WKJK

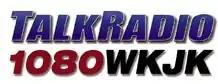
Previous logo

iHeartMedia owns two talk stations in Louisville. WHAS 840 AM airs mostly local talk shows while WKJK's lineup is largely nationally syndicated programs. The schedule includes "This Morning, America's First News with Gordon Deal, The Glenn Beck Radio Program, The Ramsey Show with Dave Ramsey, The Sean Hannity Show" (both of which are broadcast on a delay), "The Joe Pags Show, The Jesse Kelly Show, Our American Stories with Lee Habeeb" and "Dr. Asa Andrew on Call".